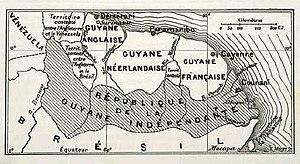
Localisation de la République de la Guyane Indépendante, sur une carte datant de 1886. Español: Localización de la República de Cunani, en mapa de 1886.
La République indépendante de Guyane, ou République de Counani, a été fondée en 1886 par les habitants de Counani avec quelques aventuriers français et des esclaves fugitifs sur une immense zone contestée de 350 000 km² entre la France et l'Empire du Brésil. Cette république, présidée par Jules Gros, ne fut reconnue ni par la France, ni par le Brésil. Elle sera à nouveau déclarée indépendante en 1904, sous le nom d'État libre de Counani, avant de disparaître complètement en 1912.
Cet article vise à donner une liste exhaustive des colonies et possessions françaises au cours de l'Histoire, quel que soit leur statut.